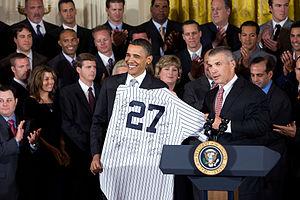
La Saison 2009 des Yankees de New York est la 109ᵉ saison en ligue majeure pour cette franchise. Dans leur nouveau stade, les Yankees remportent leur 27ᵉ titre.
Joseph Elliott Girardi est un entraîneur et ancien joueur de baseball.